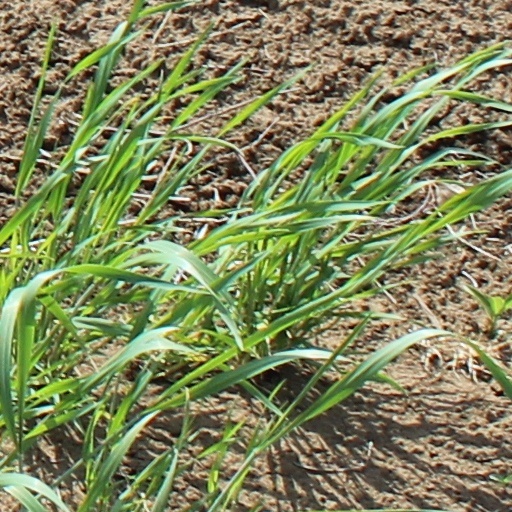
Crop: wheat